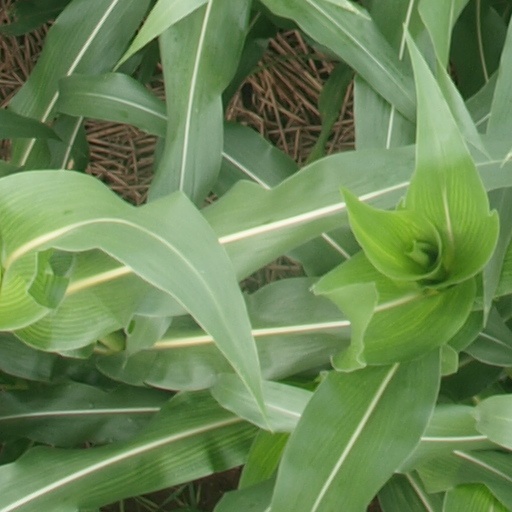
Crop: maize; corn